Gordon Chung-Hoon

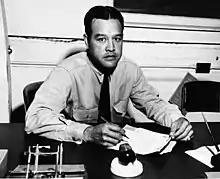
Chung-Hoon as a young officer

After "Sigsbee" was inactivated following the end of the war, Chung-Hoon was transferred to Pearl Harbor in November as officer in charge of the Special Activities Division of Service Force, Pacific Fleet, responsible for various administrative duties.